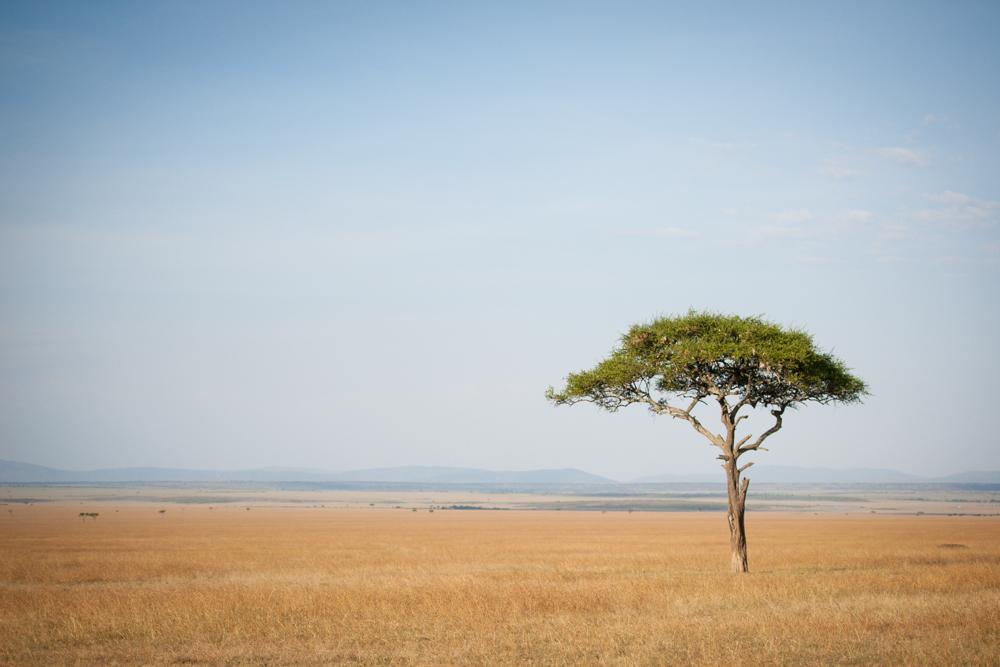
Mazingira yaliyo na eneo kubwa lenye uwazi la tambarare kukiwa na nyasi fupi zilizo kauka kwa rangi ya njano na mti mmoja ukiwa na matawi ya rangi ya kijani. Kwa mbali kukiwa na safu za milima mirefu zilizo zuiliwa na ukungu mzito.